Atlanersa

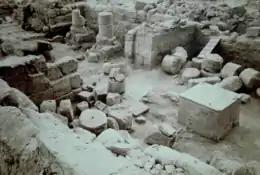
Boat stand of Atlanersa "in situ" in Temple B700 in 1916

Atlanersa's name was present on a scene inscribed on the front pylon of the temple, now destroyed. The decoration of the pylon was predominantly made during Senkamanisken's reign, yet it depicted queens Yeturow, K[...] and Khaliset, who are implied to be both Atlanersa's wives as well as his sisters. Finally, Atlanersa's name is written on a granite altar from the same temple.